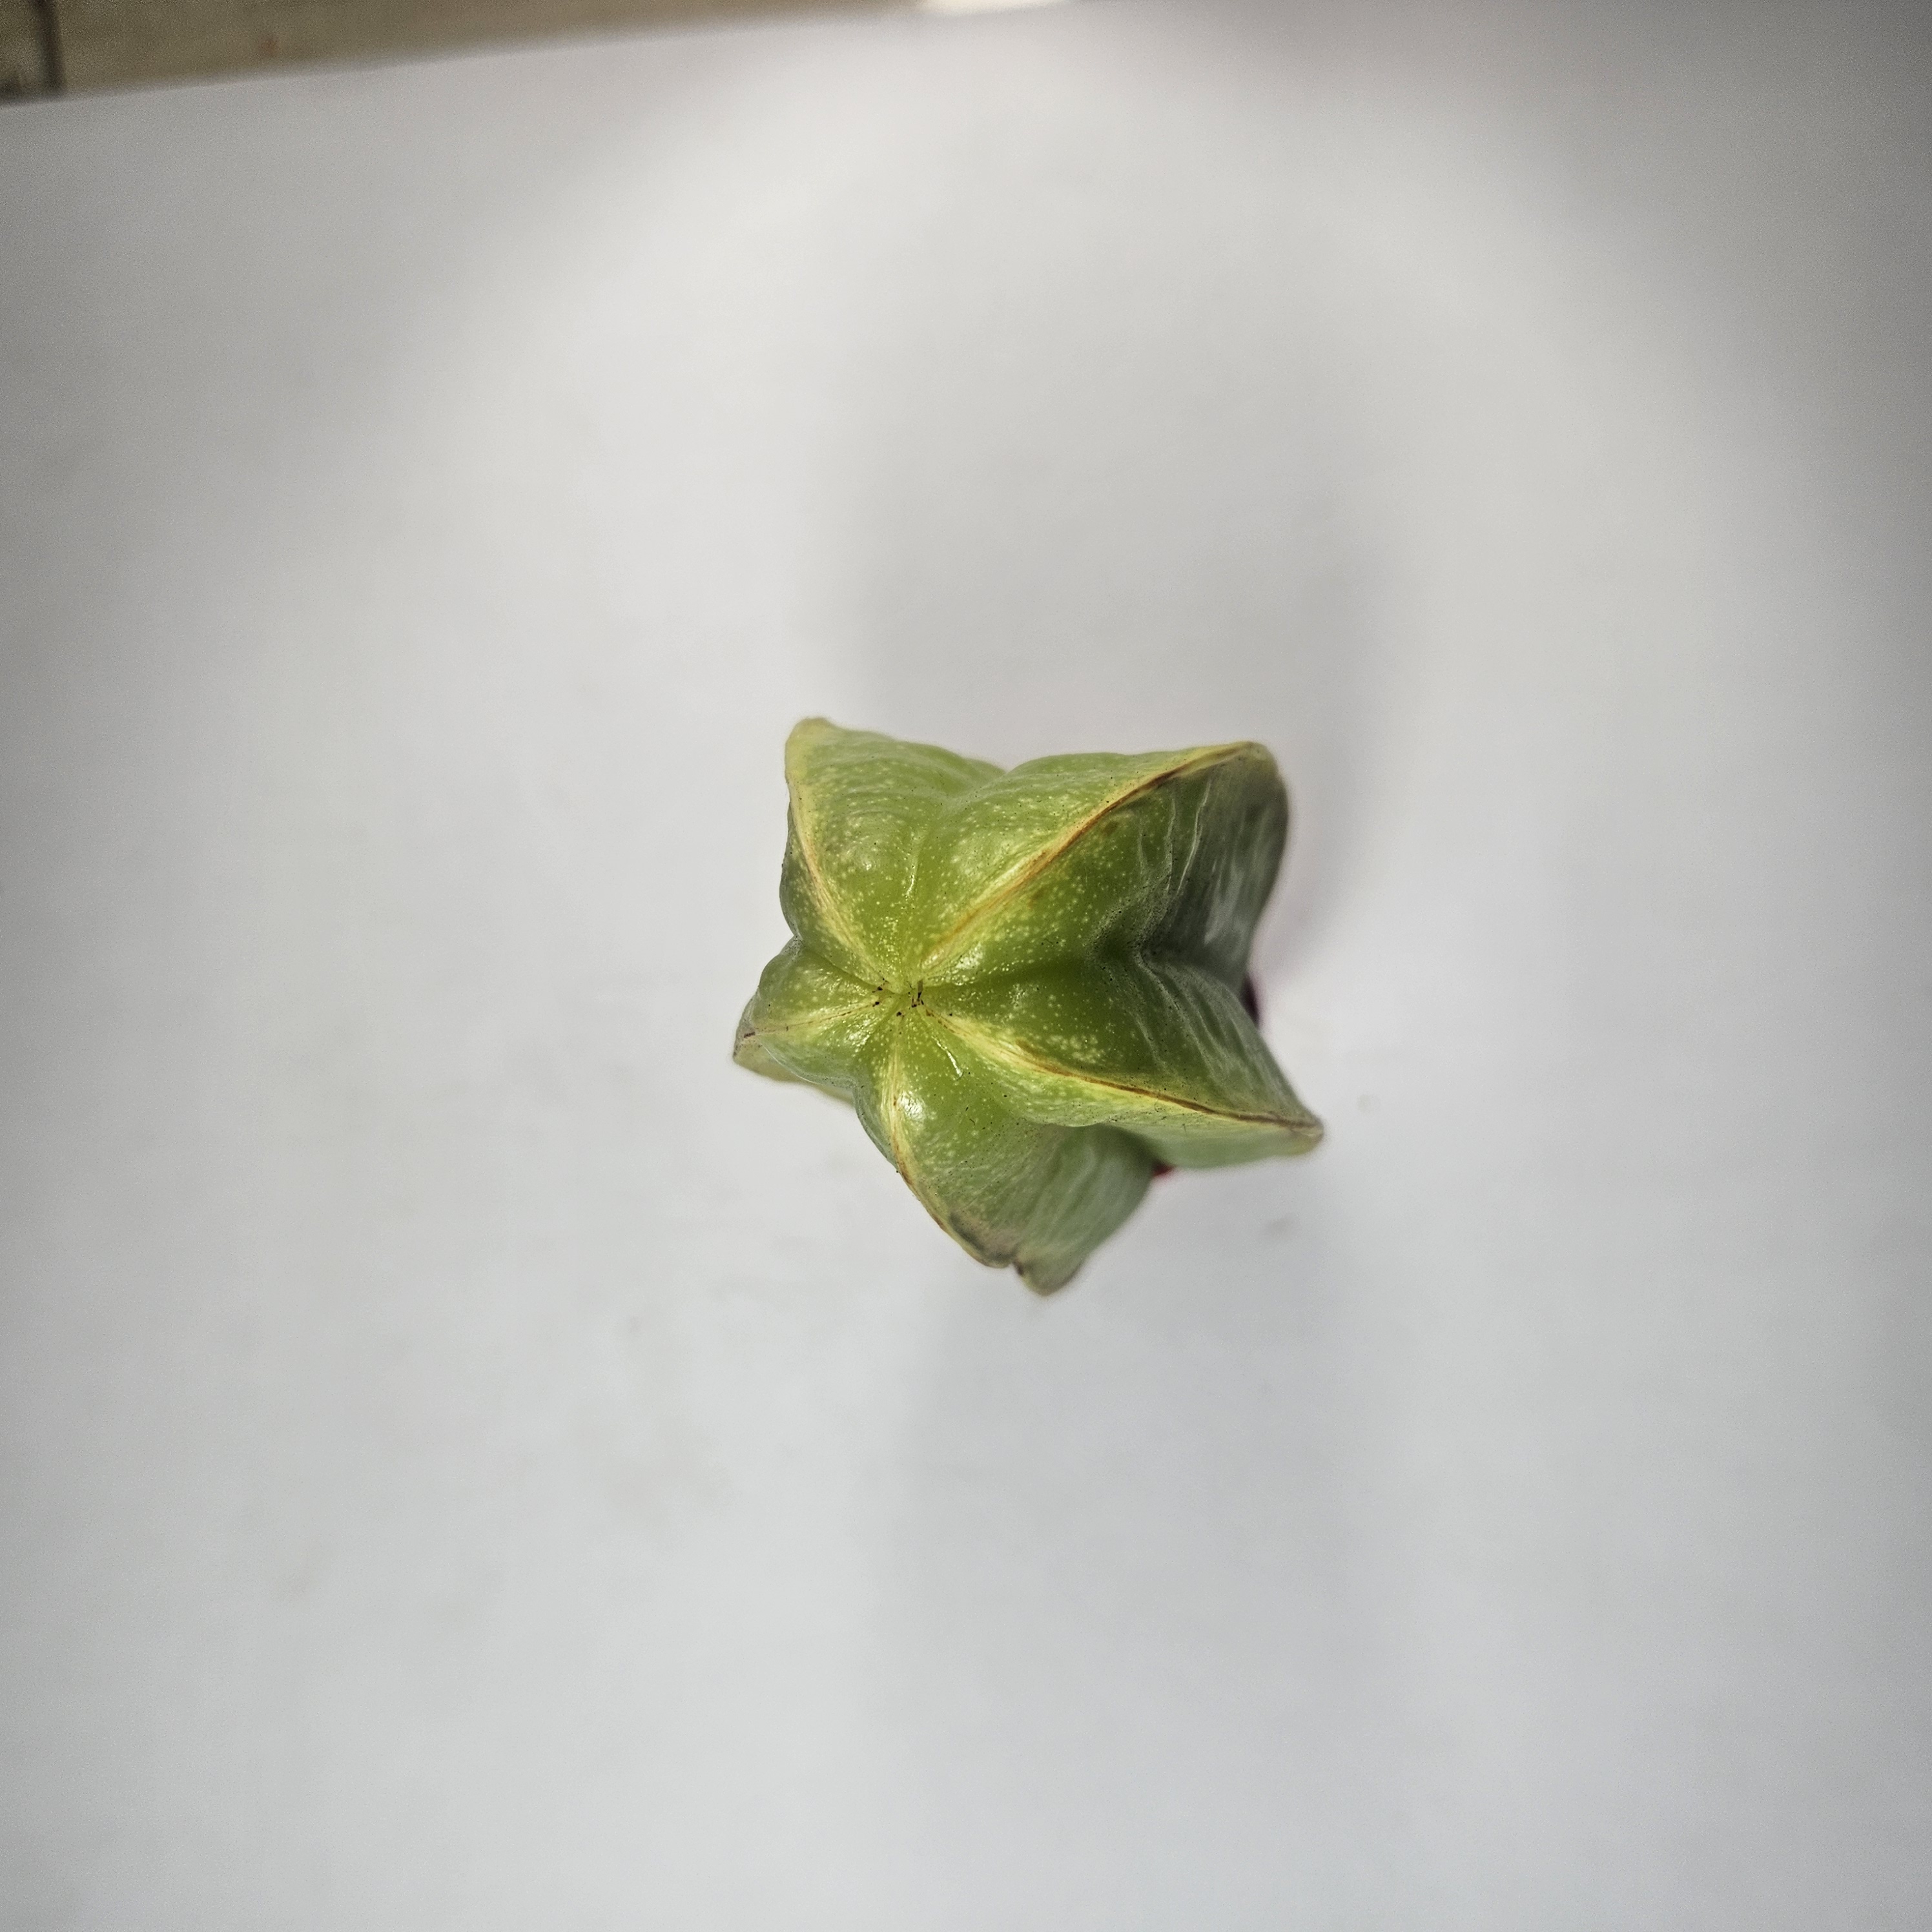
Label: Healthy Fruits